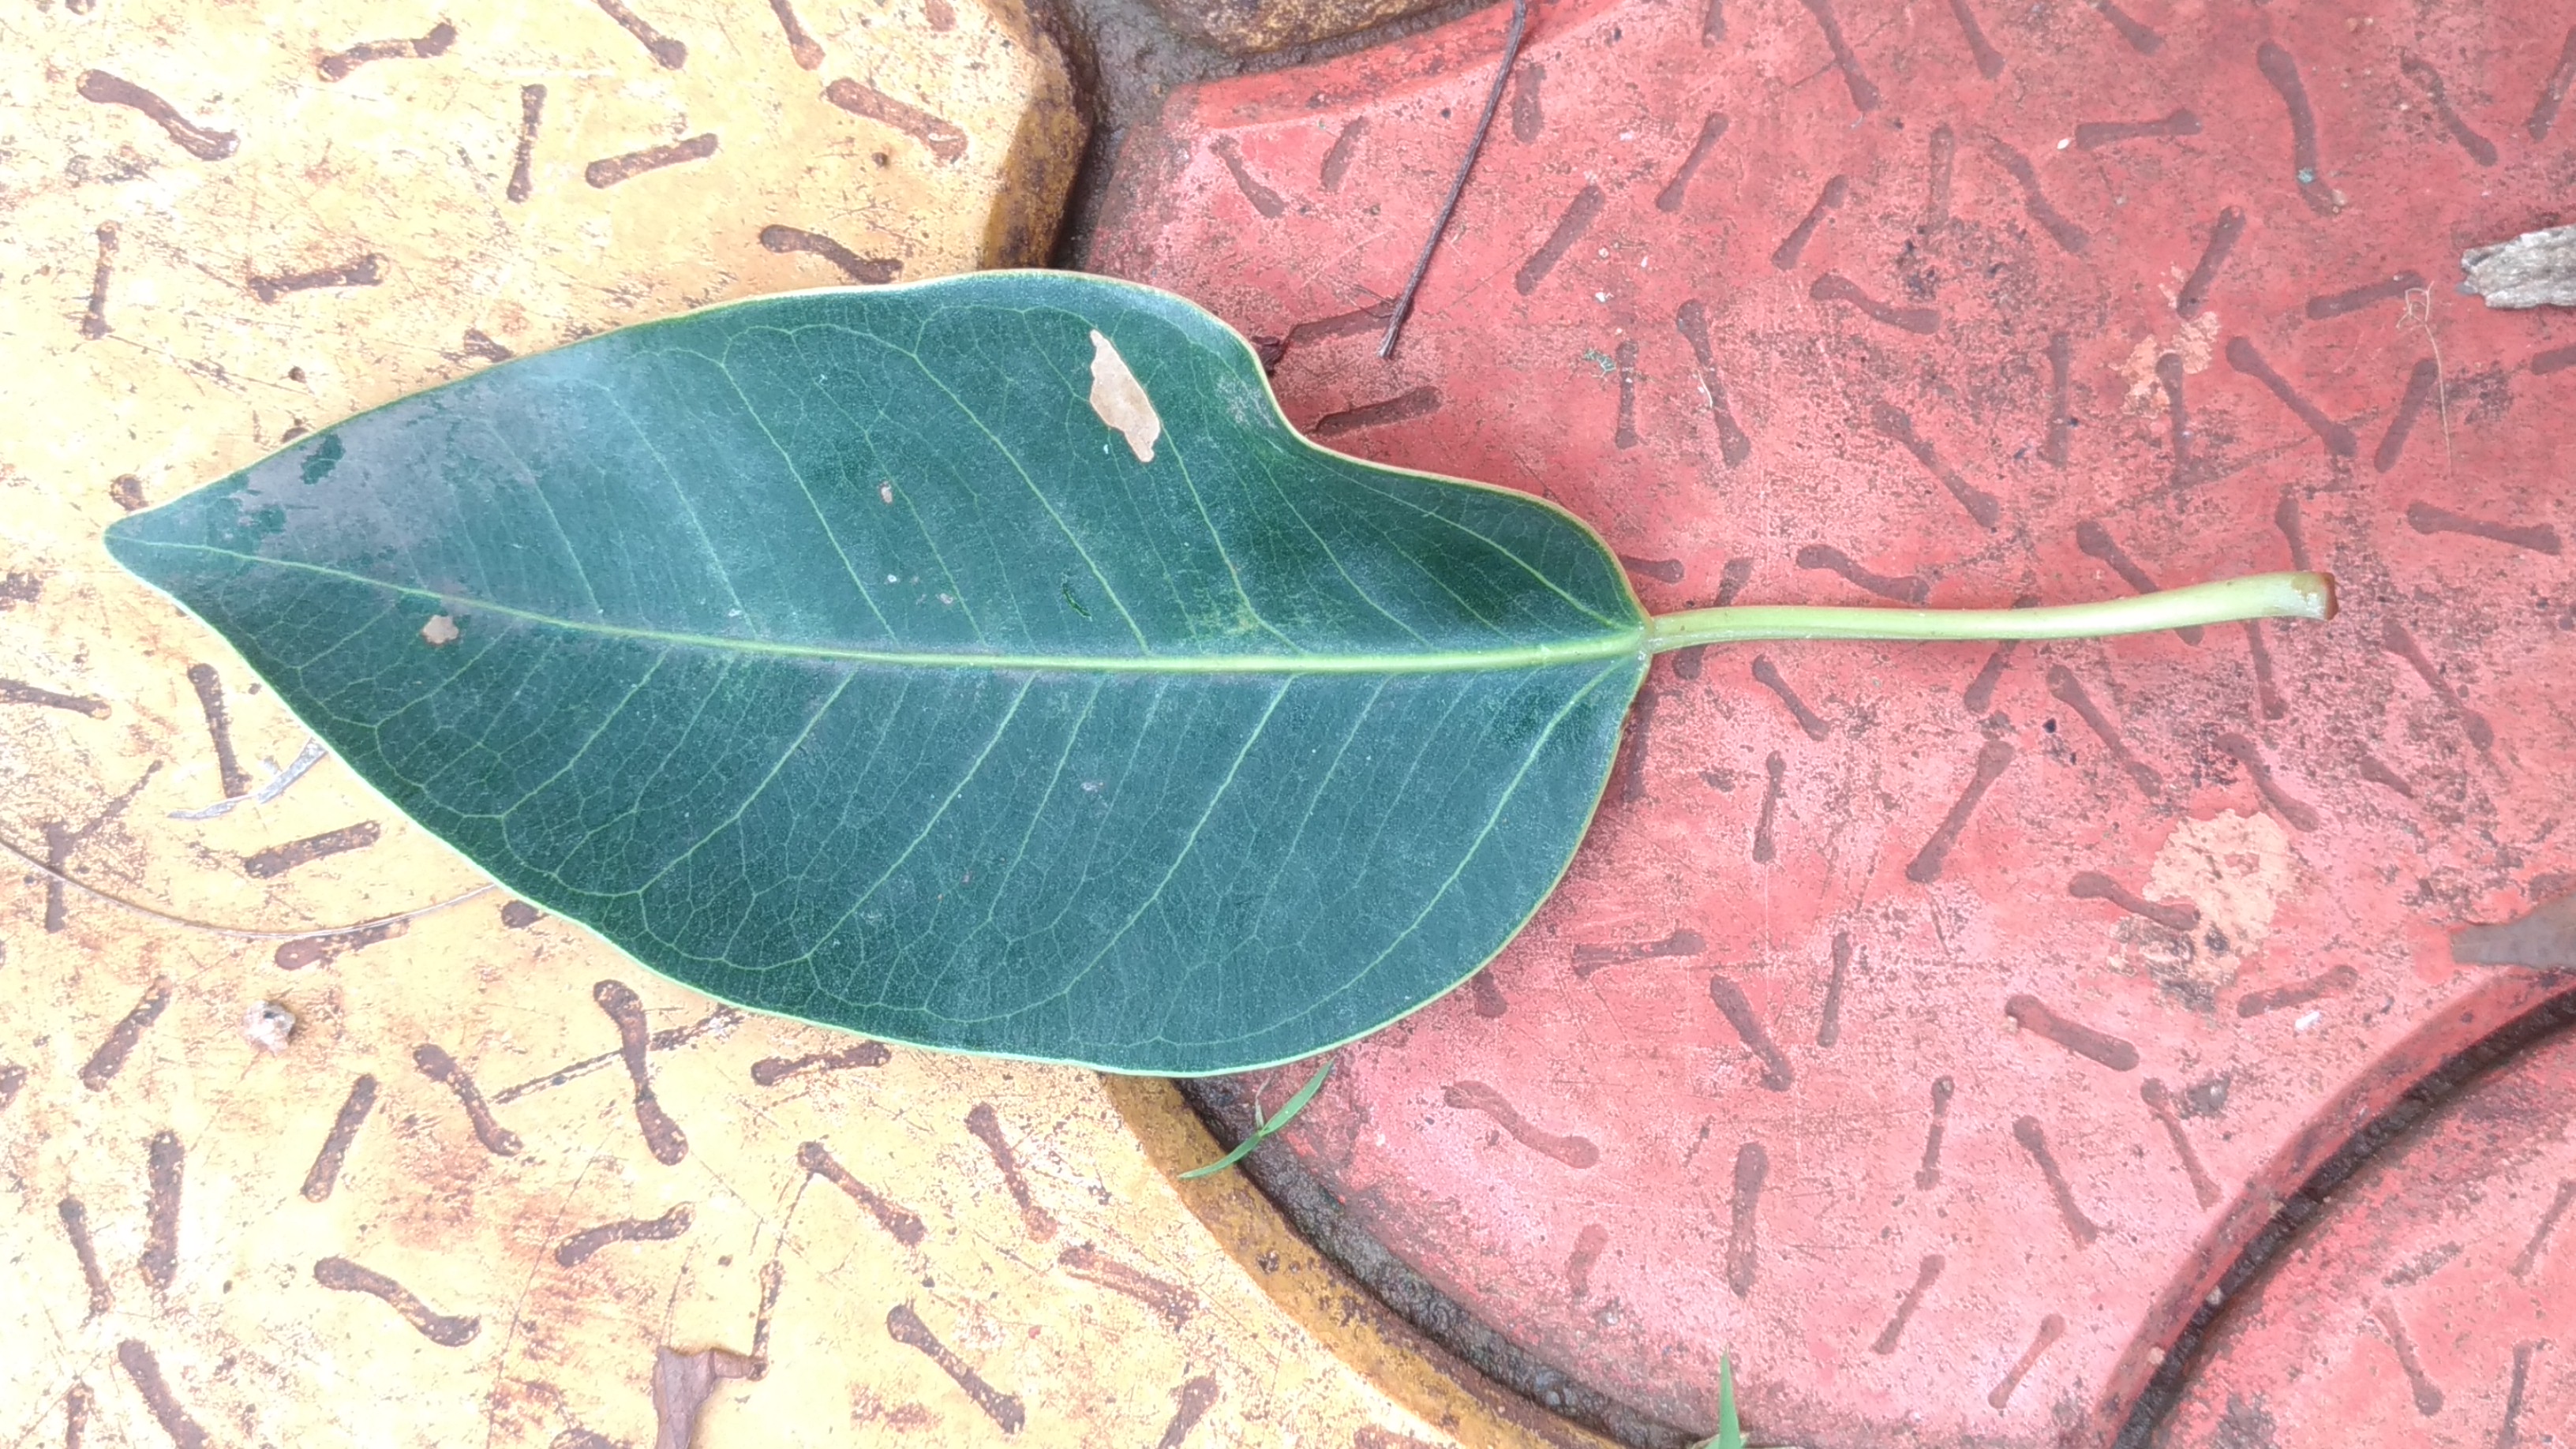
Plant: camphor